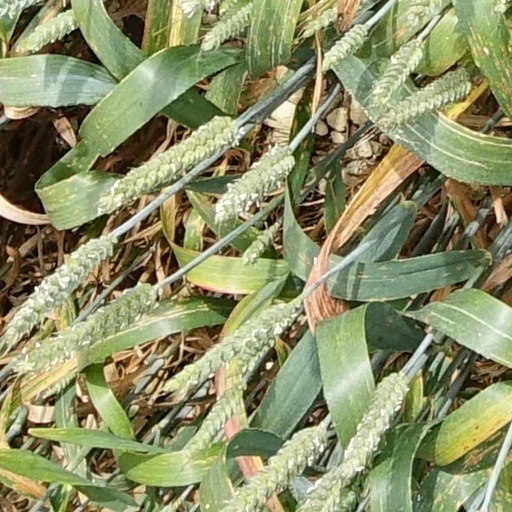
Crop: wheat